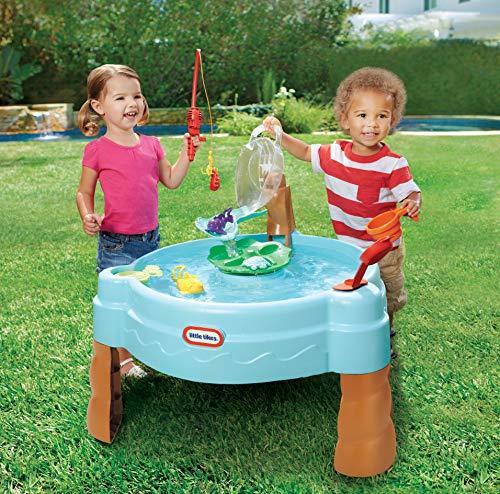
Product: Little Tikes Fish 'n Splash Water Table
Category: Toys & Games | Sports & Outdoor Play | Sand & Water Tables
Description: Fun, durable water table with fishing game and counting play.
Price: $44.99
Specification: ProductDimensions:31.5x29x29inches|ItemWeight:9.06pounds|ShippingWeight:12pounds(Viewshippingratesandpolicies)|DomesticShipping:ItemcanbeshippedwithinU.S.|InternationalShipping:ThisitemcanbeshippedtoselectcountriesoutsideoftheU.S.LearnMore|ASIN:B00QGSMK8K|Itemmodelnumber:637803M|Manufacturerrecommendedage:24months-5years